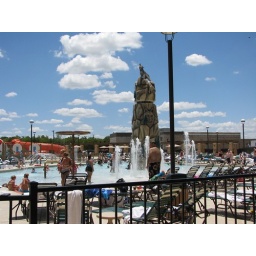
After the wolf at the top of the tower howled, tons of water would spray from near the top of the tower.